Congregation of the Blessed Sacrament

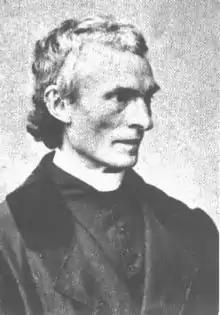
St. Peter Julian Eymard

Eymard was born 4 February 1811 in La Mure, Isère, France. He was a contemporary and friend of Peter Chanel, John Vianney, Marcellin Champagnat, and the sculptor, Auguste Rodin. On 20 July 1834 Eymard was ordained a priest for the Diocese of Grenoble, and in 1839 he joined the Marist Fathers. He worked with the Third Order of Mary and other lay organizations promoting devotion to the Blessed Virgin Mary and to the Eucharist, particularly the Forty Hours Devotion.